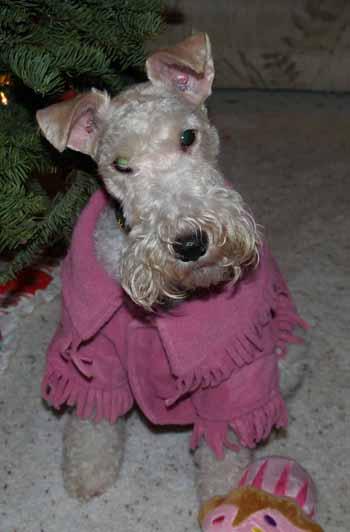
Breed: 226-n000057-wire_haired_fox_terrier